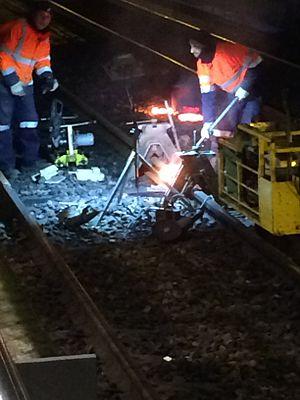
Soudage d'un rail de nuit en gare de La Courneuve-Aubervilliers
La ligne B du RER d'Île-de-France, plus souvent simplement nommée RER B, est une ligne du réseau express régional d'Île-de-France qui traverse l'agglomération parisienne selon un axe nord-est / sud-ouest, avec deux embranchements. Elle relie Aéroport Charles-de-Gaulle 2 TGV et Mitry - Claye au nord-est à Robinson et à Saint-Rémy-lès-Chevreuse au sud, en passant par le cœur de Paris. À l'origine se trouvait la ligne de Sceaux, inaugurée au milieu du XIXᵉ siècle et qui par prolongements successifs, reliait la gare du Luxembourg à Saint-Rémy-lès-Chevreuse.